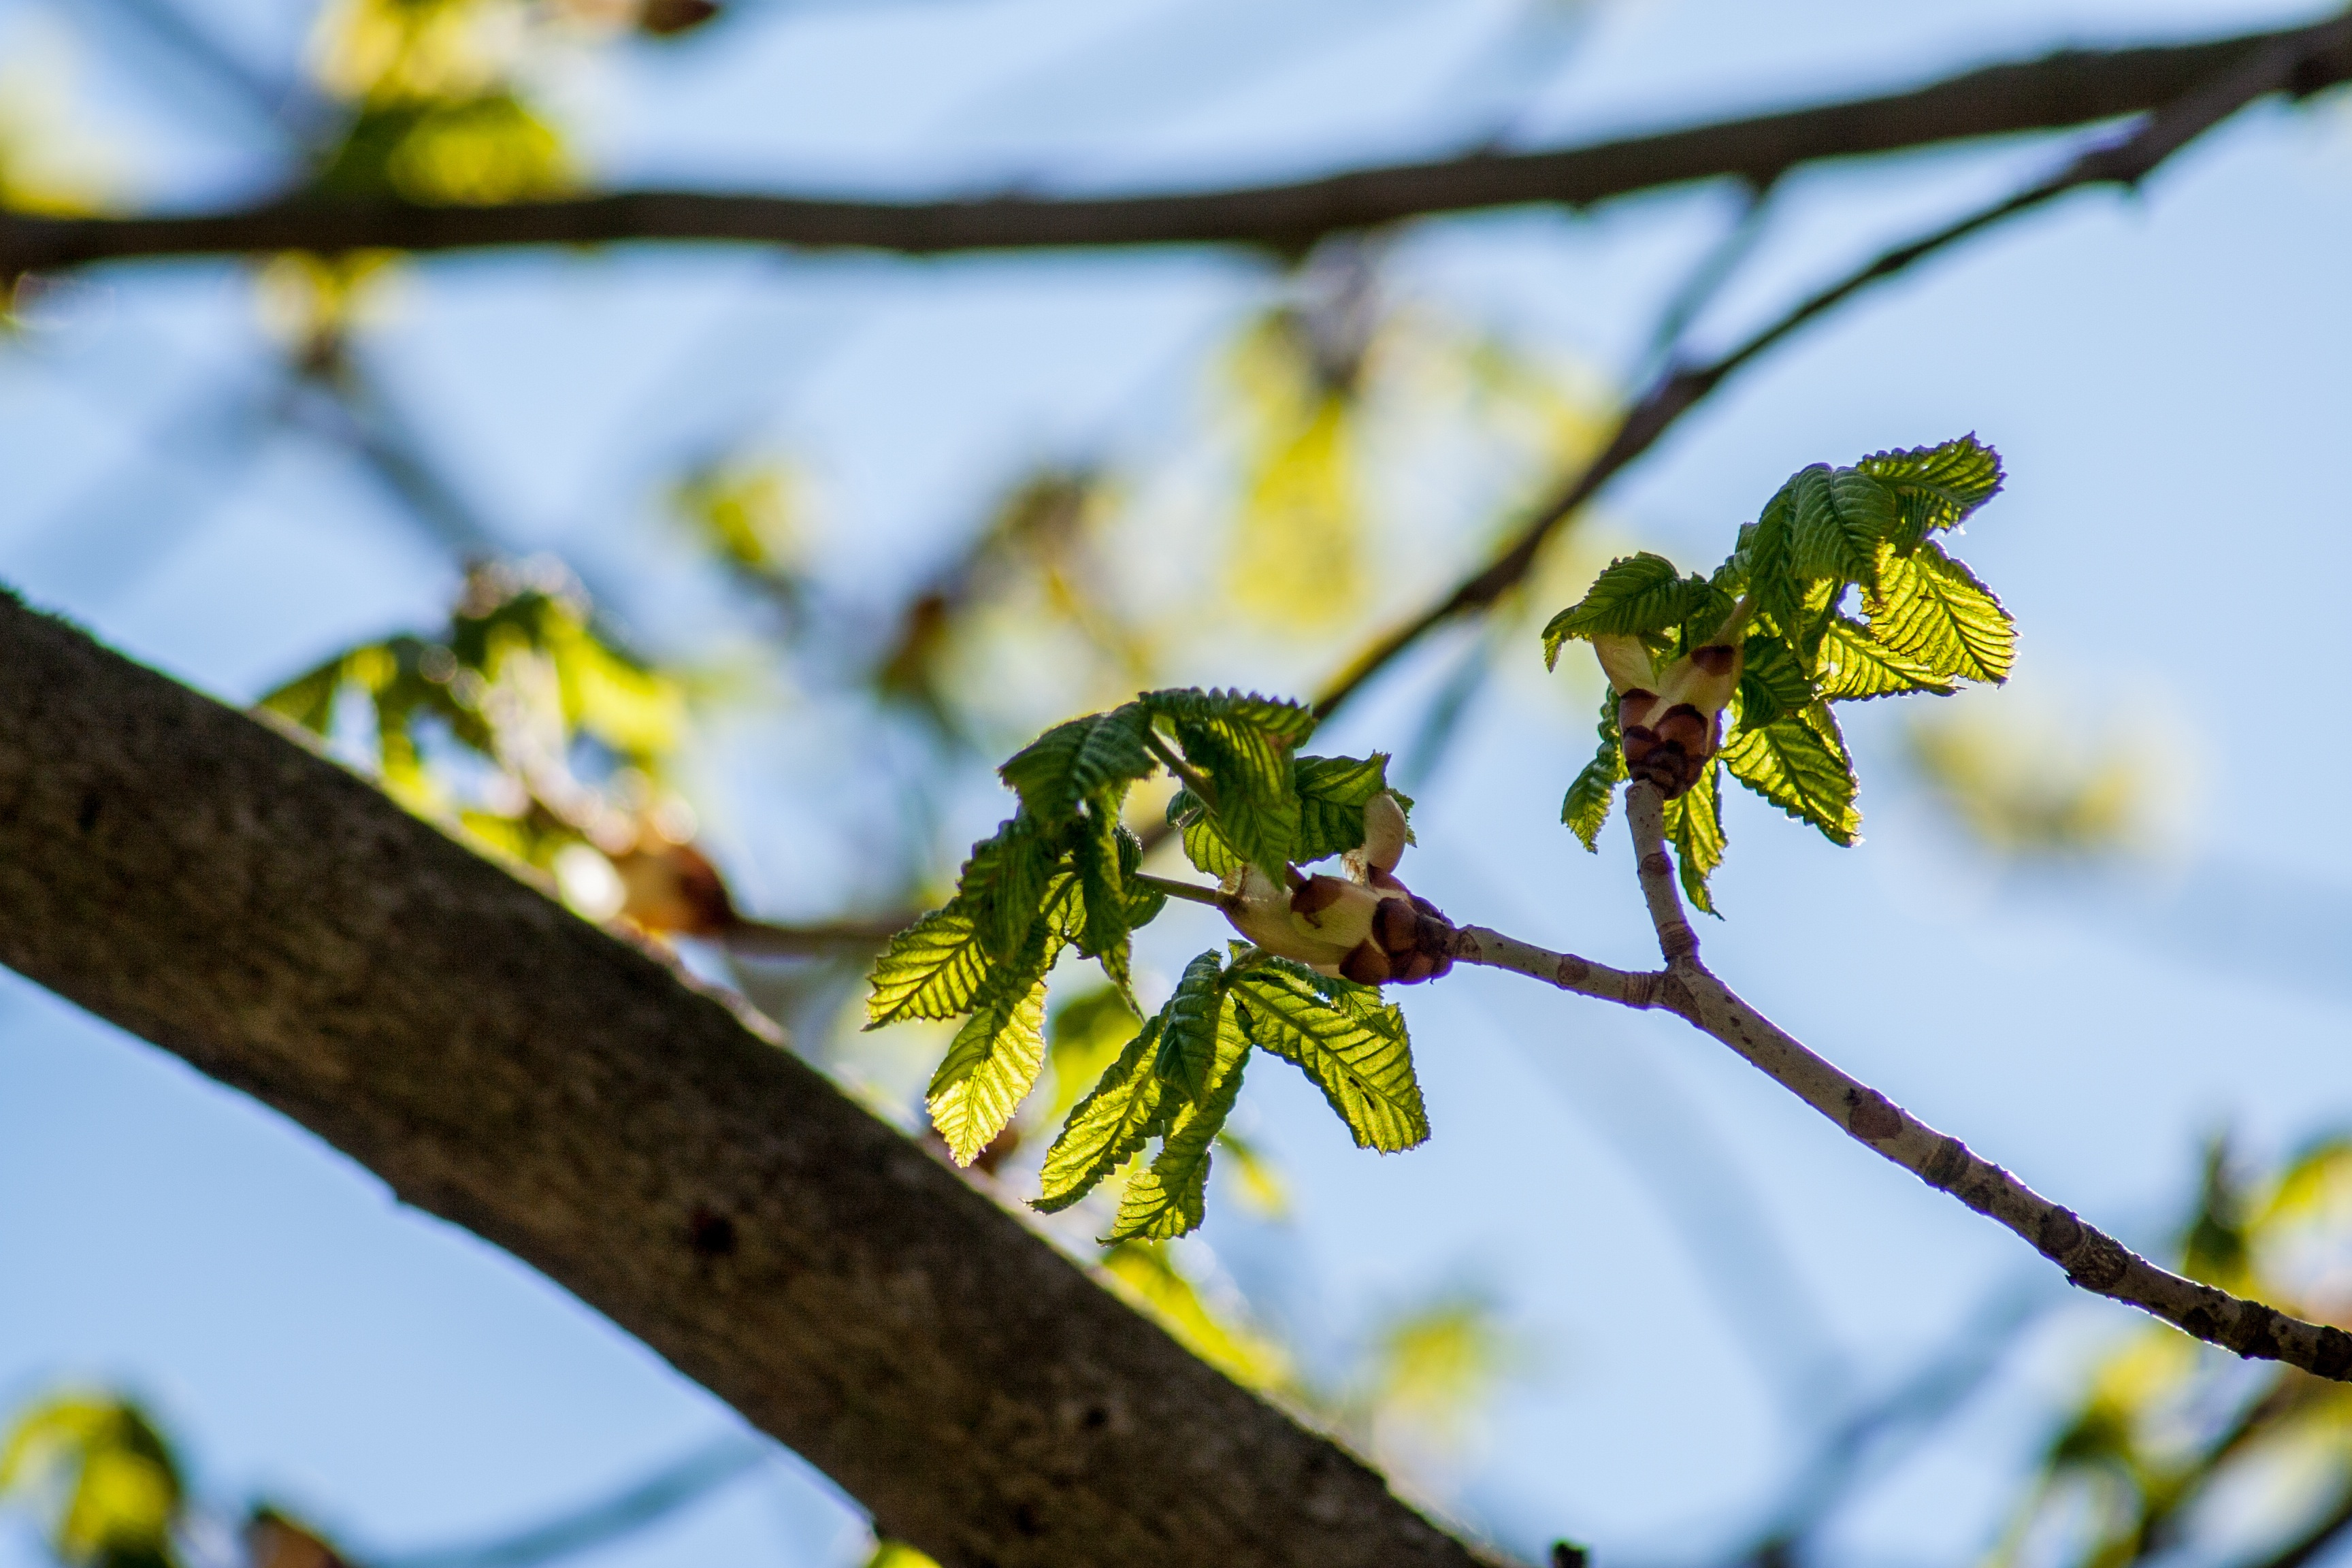
tree, nature, branch, blossom, plant, sunlight, leaf, flower, fly, spring, green, produce, macro, autumn, botany, yellow, close, flora, season, close up, leaves, background, of course, macro photography, flowering plant, woody plant, land plant